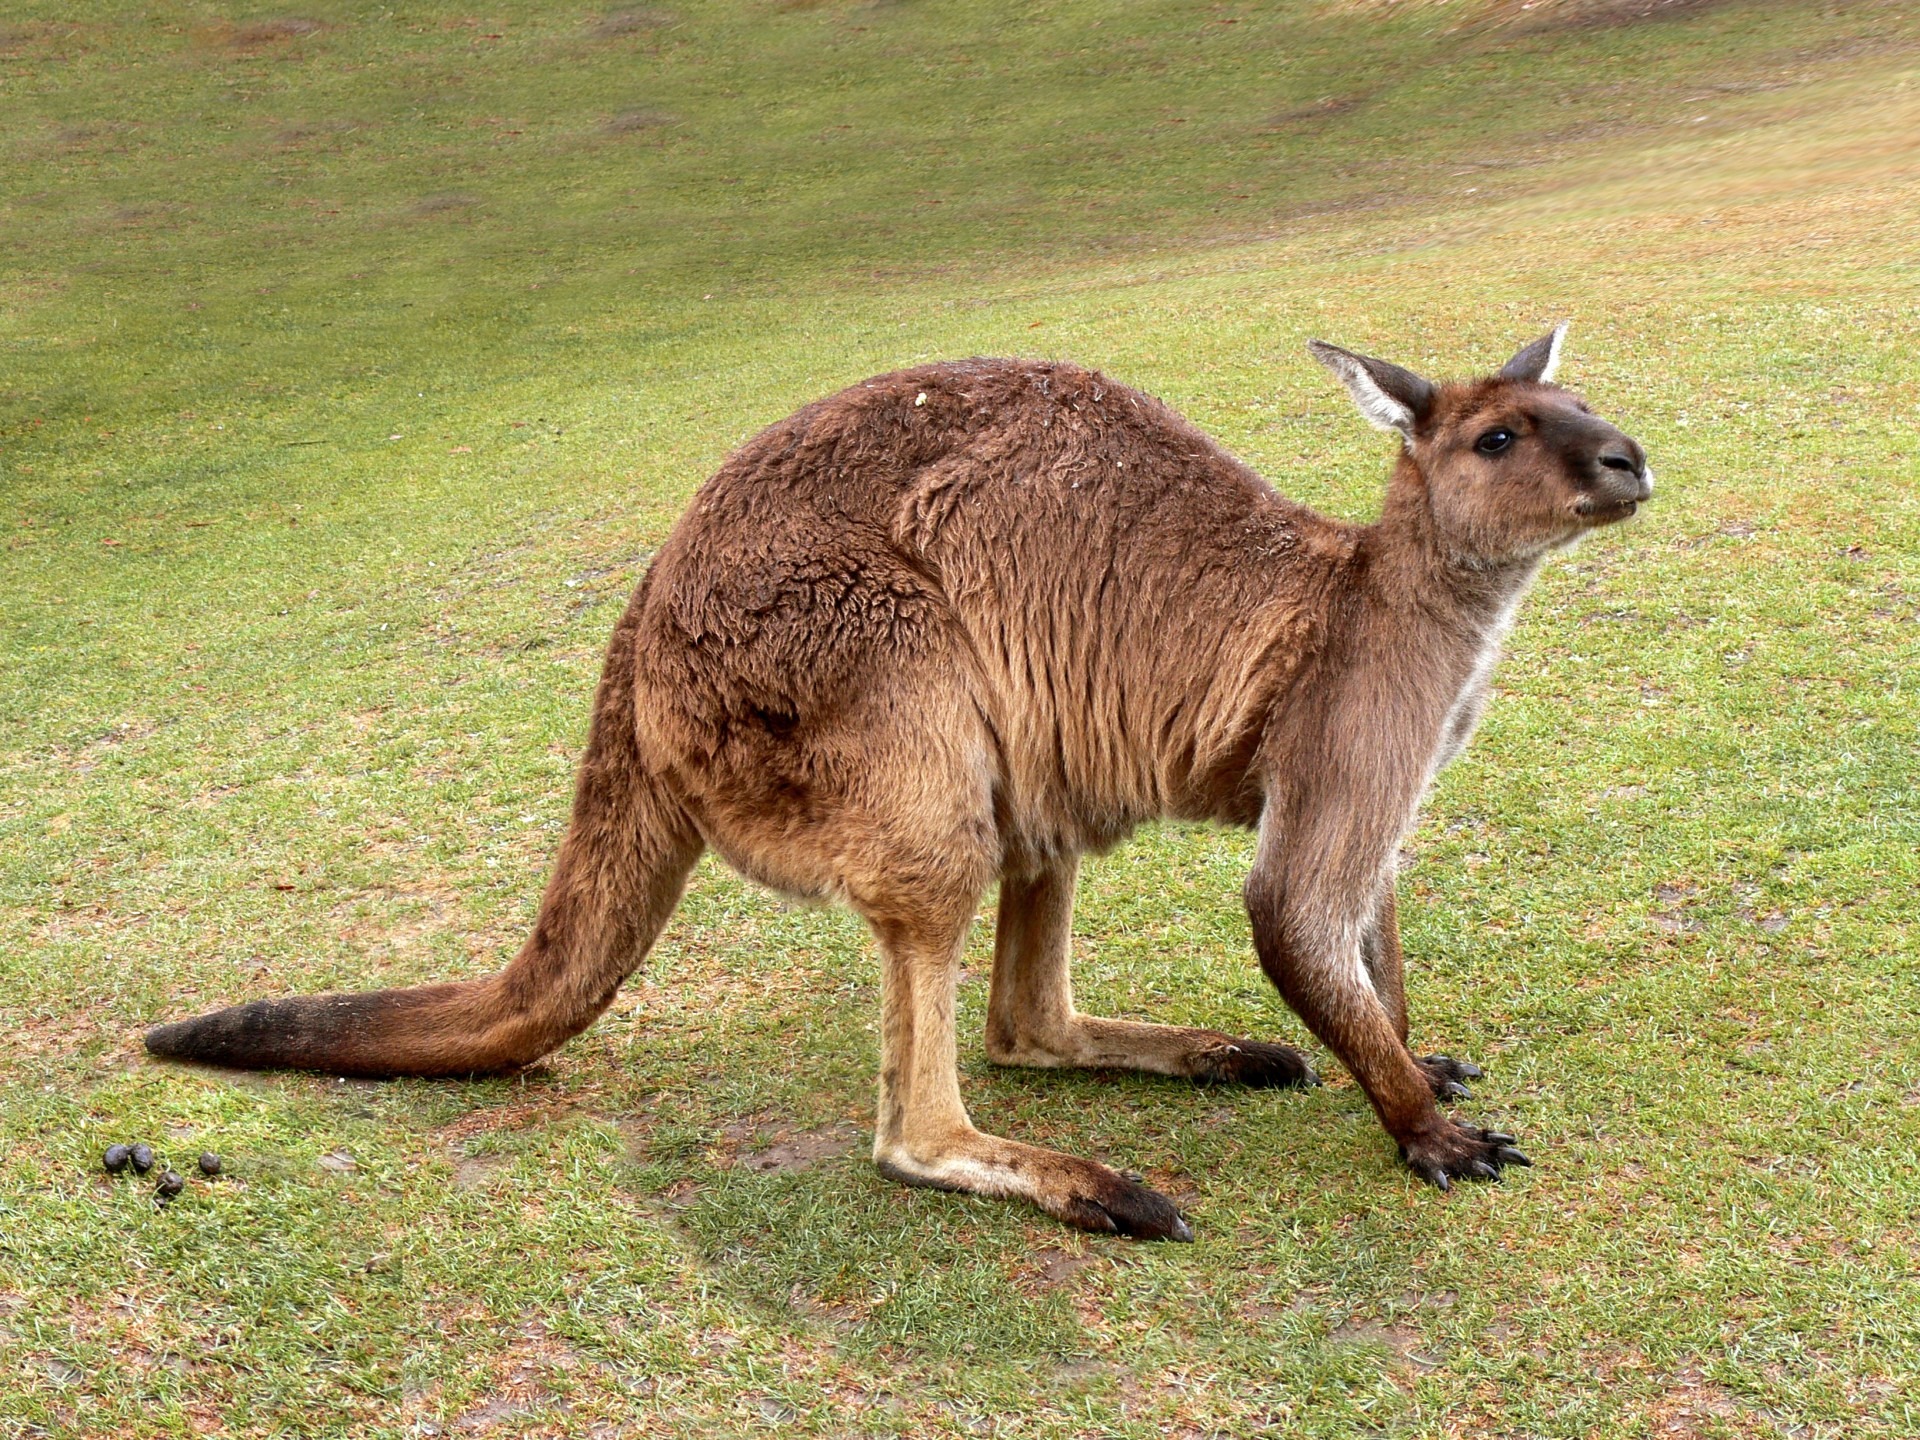
jump, wildlife, wild, environment, zoo, mammal, fauna, kangaroo, wallaby, australia, native, zoology, tail, vertebrate, creature, conservation, joey, strong, species, marsupial, outback, vicuna, aussie, pouch, macropodidae, guanaco